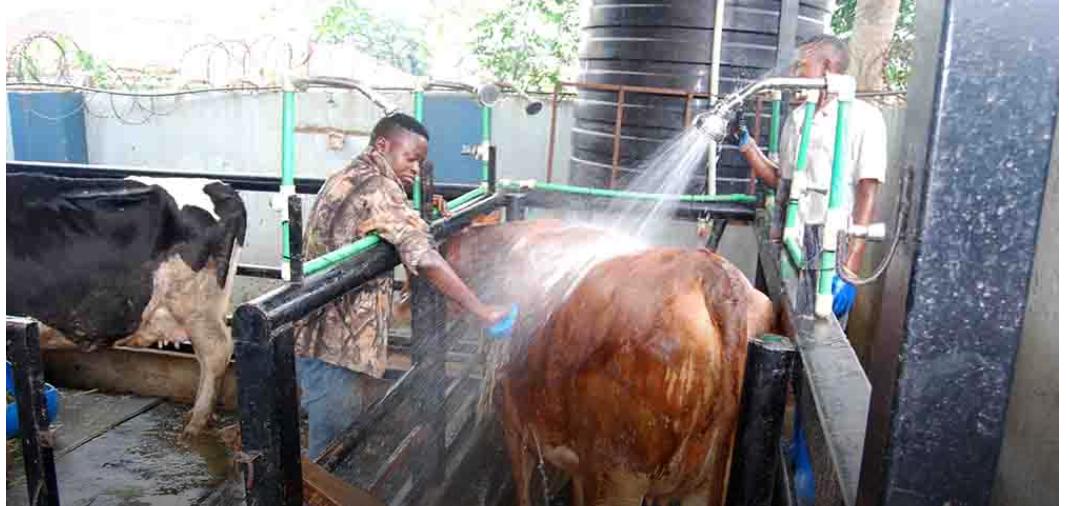
Hii ni zizi la ng'ombe,  mzee mmoja anamnyunyizia dawa ng'ombe, huku mwingine anamsugua,kando yao kuna tanki ya maji.